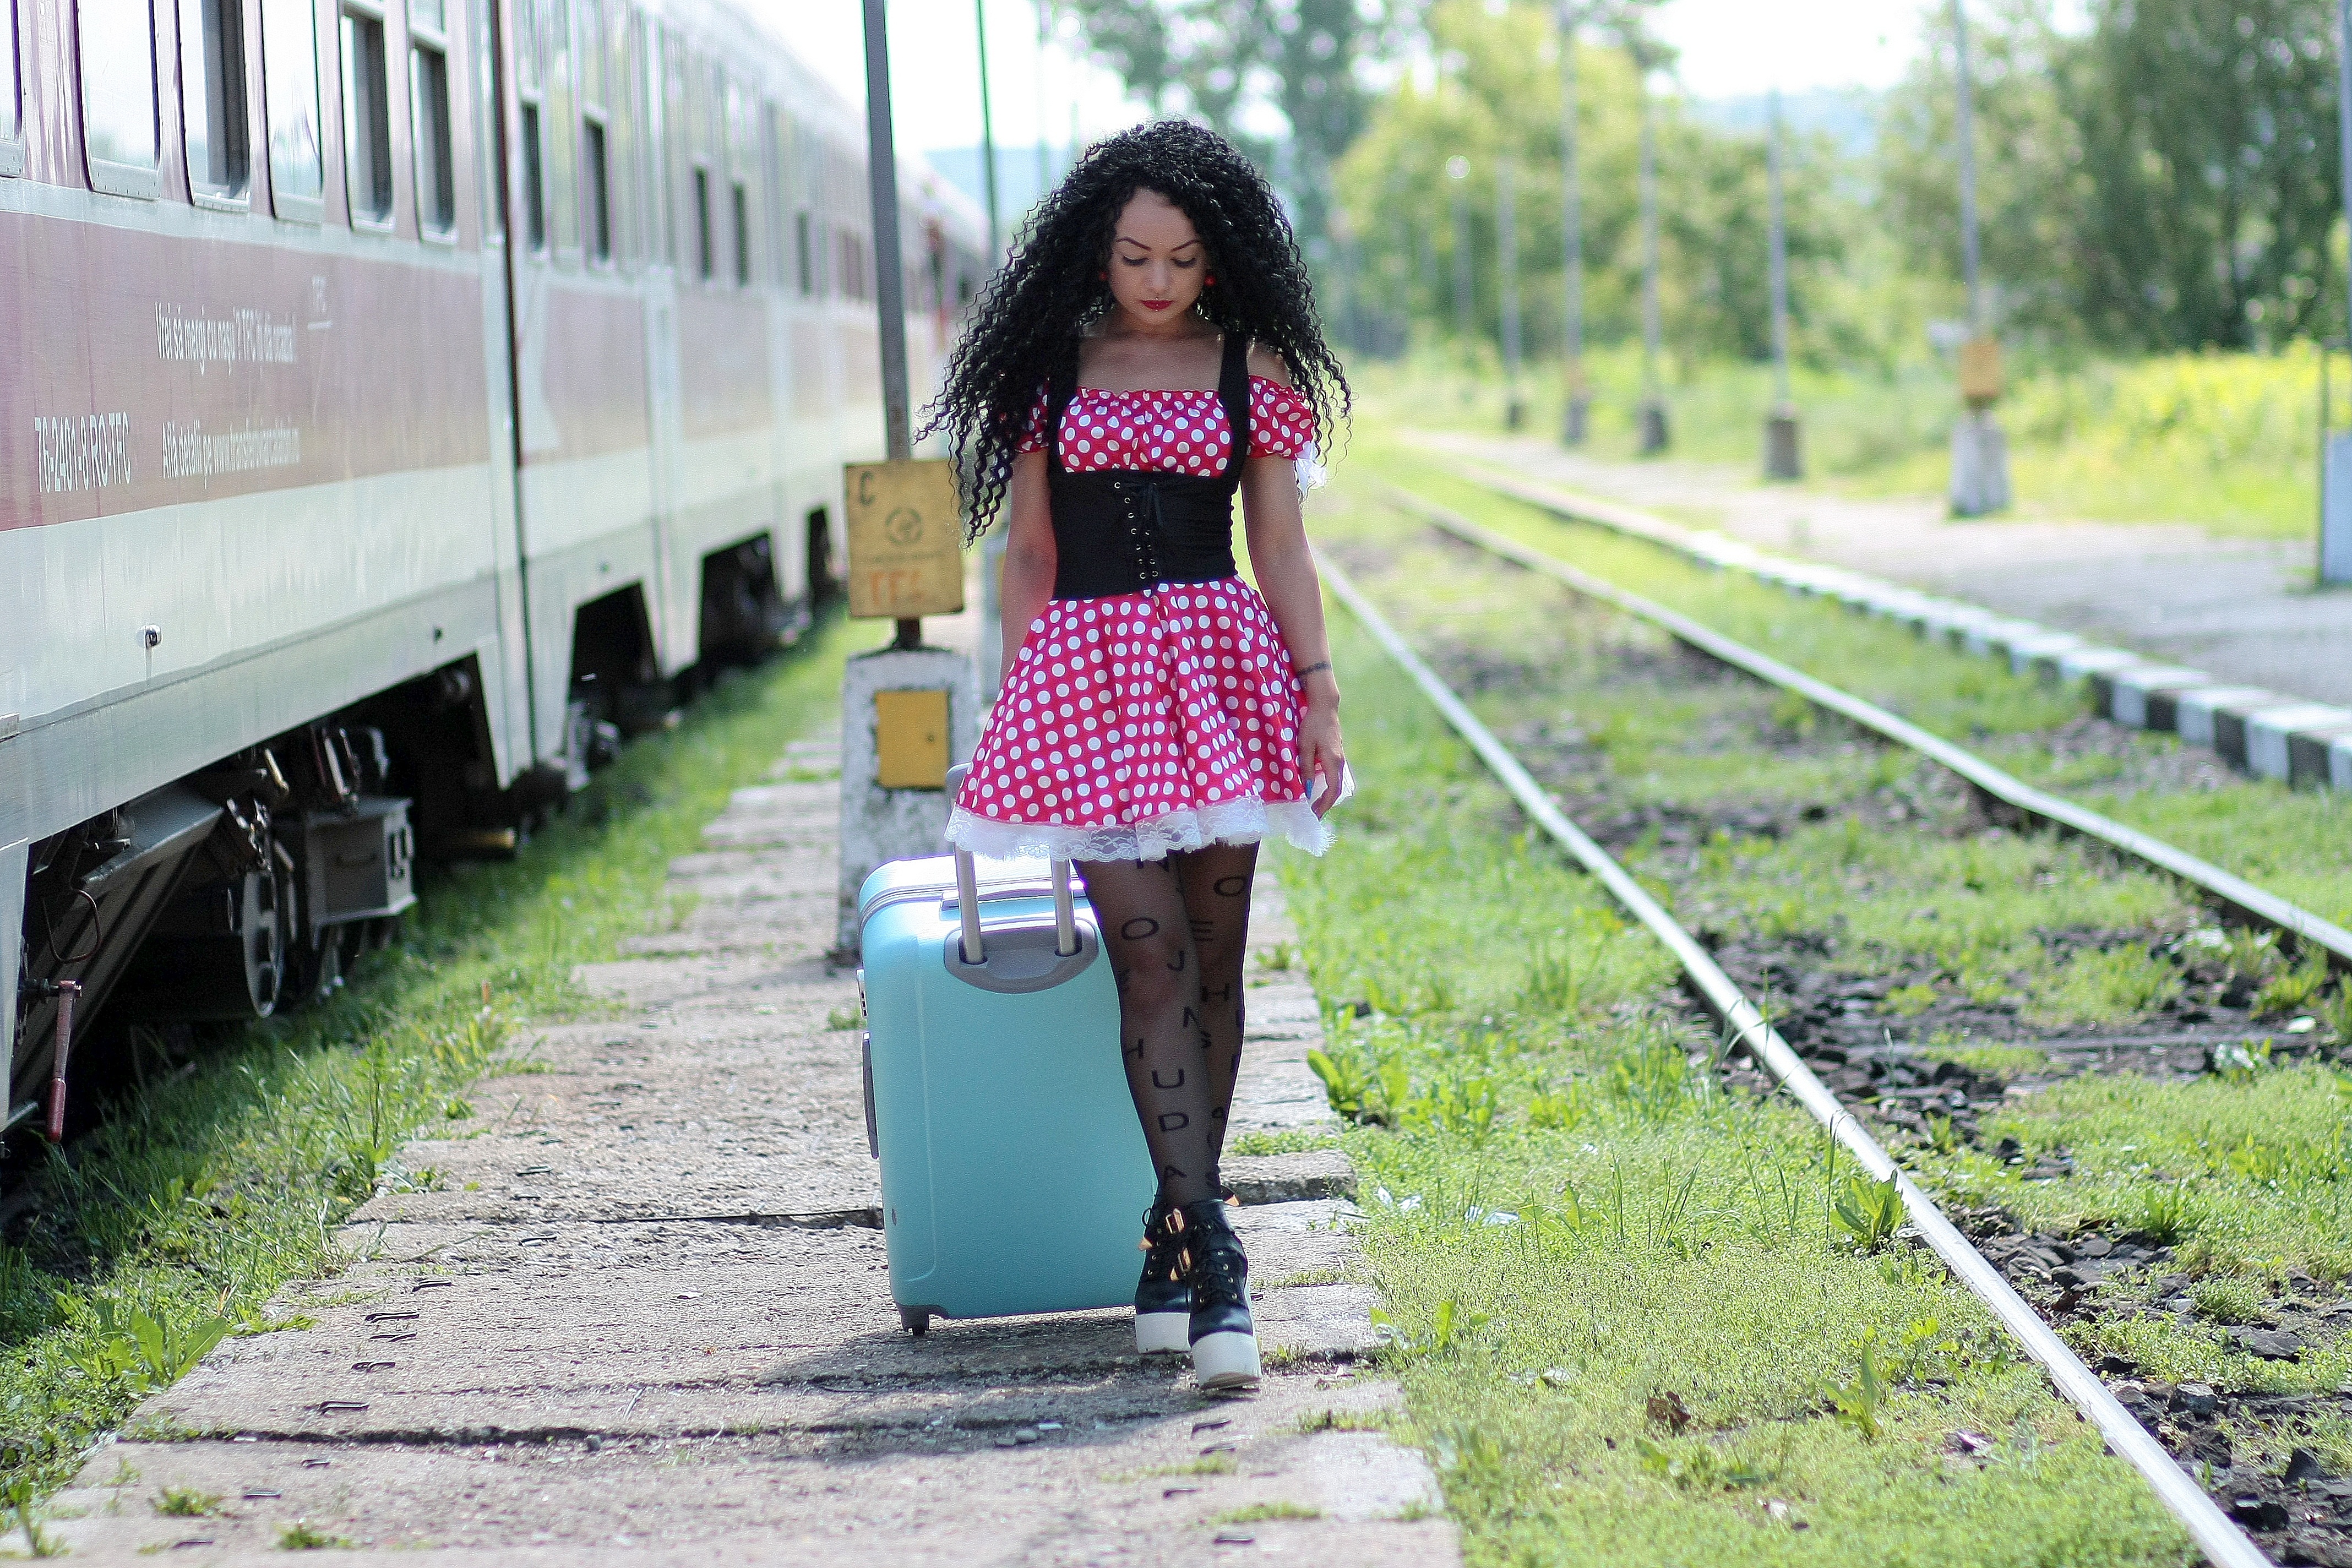
girl, track, train, transport, red, vehicle, train station, dress, calling, suitcase, peron, baggage, polka dots